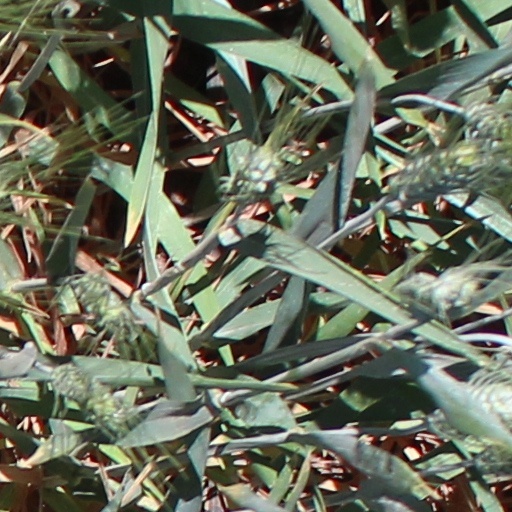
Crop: wheat